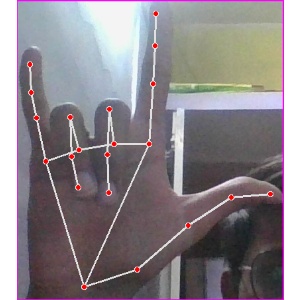
अक्षर: व